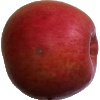
Label: apple_crimson_snow